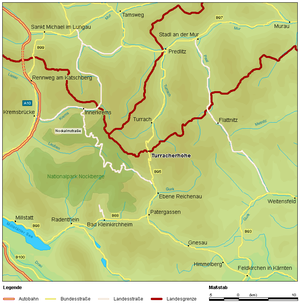
Turracher Höhe est un col, une ancienne commune, ainsi qu'une station de ski de taille moyenne, situés sur la municipalité nouvelle de Stadl-Predlitz, sur un plateau d'altitude dans le nord du Land de Carinthie, à la frontière avec la Styrie en Autriche.